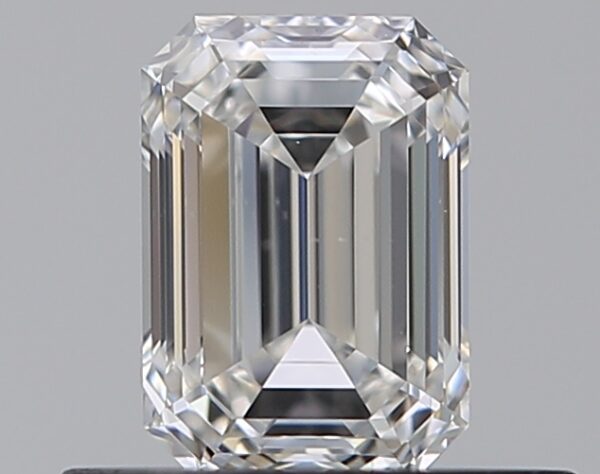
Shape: emerald
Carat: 0.5
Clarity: VS2
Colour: F
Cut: EX
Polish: EX
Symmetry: VG
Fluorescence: N
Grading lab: GIA
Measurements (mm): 5.31 x 3.75 x 2.58